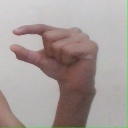
अक्षर: ग